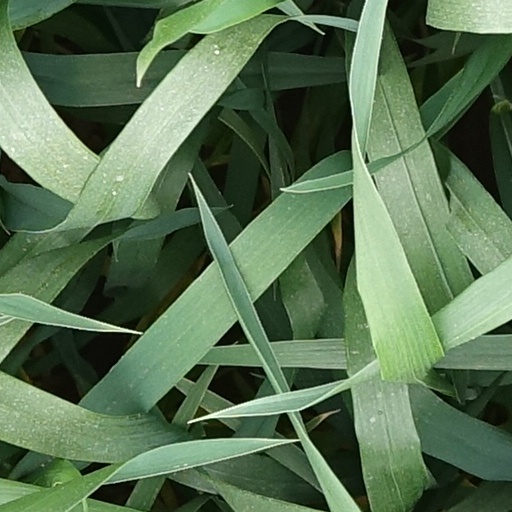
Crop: wheat